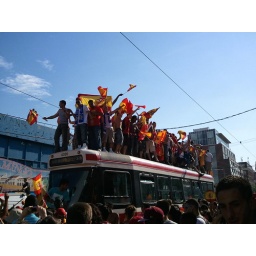
Sea of red above the street car